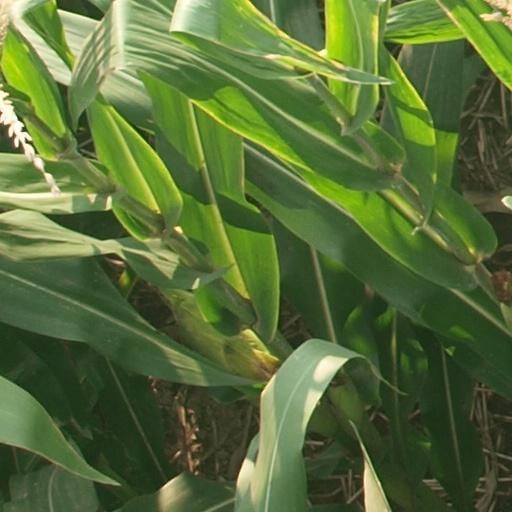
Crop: maize; corn